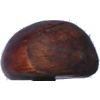
Label: Chestnut 1